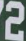
Number: 2